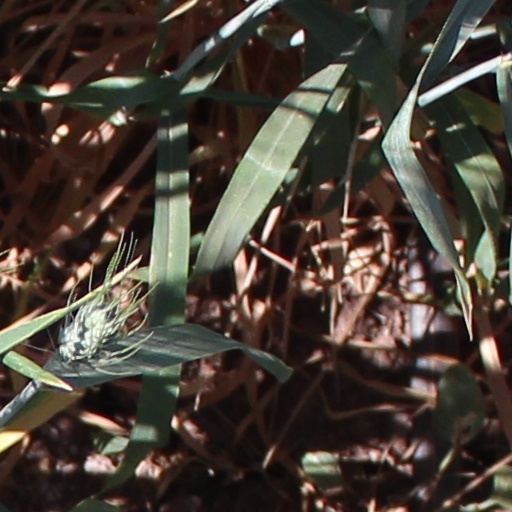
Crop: wheat